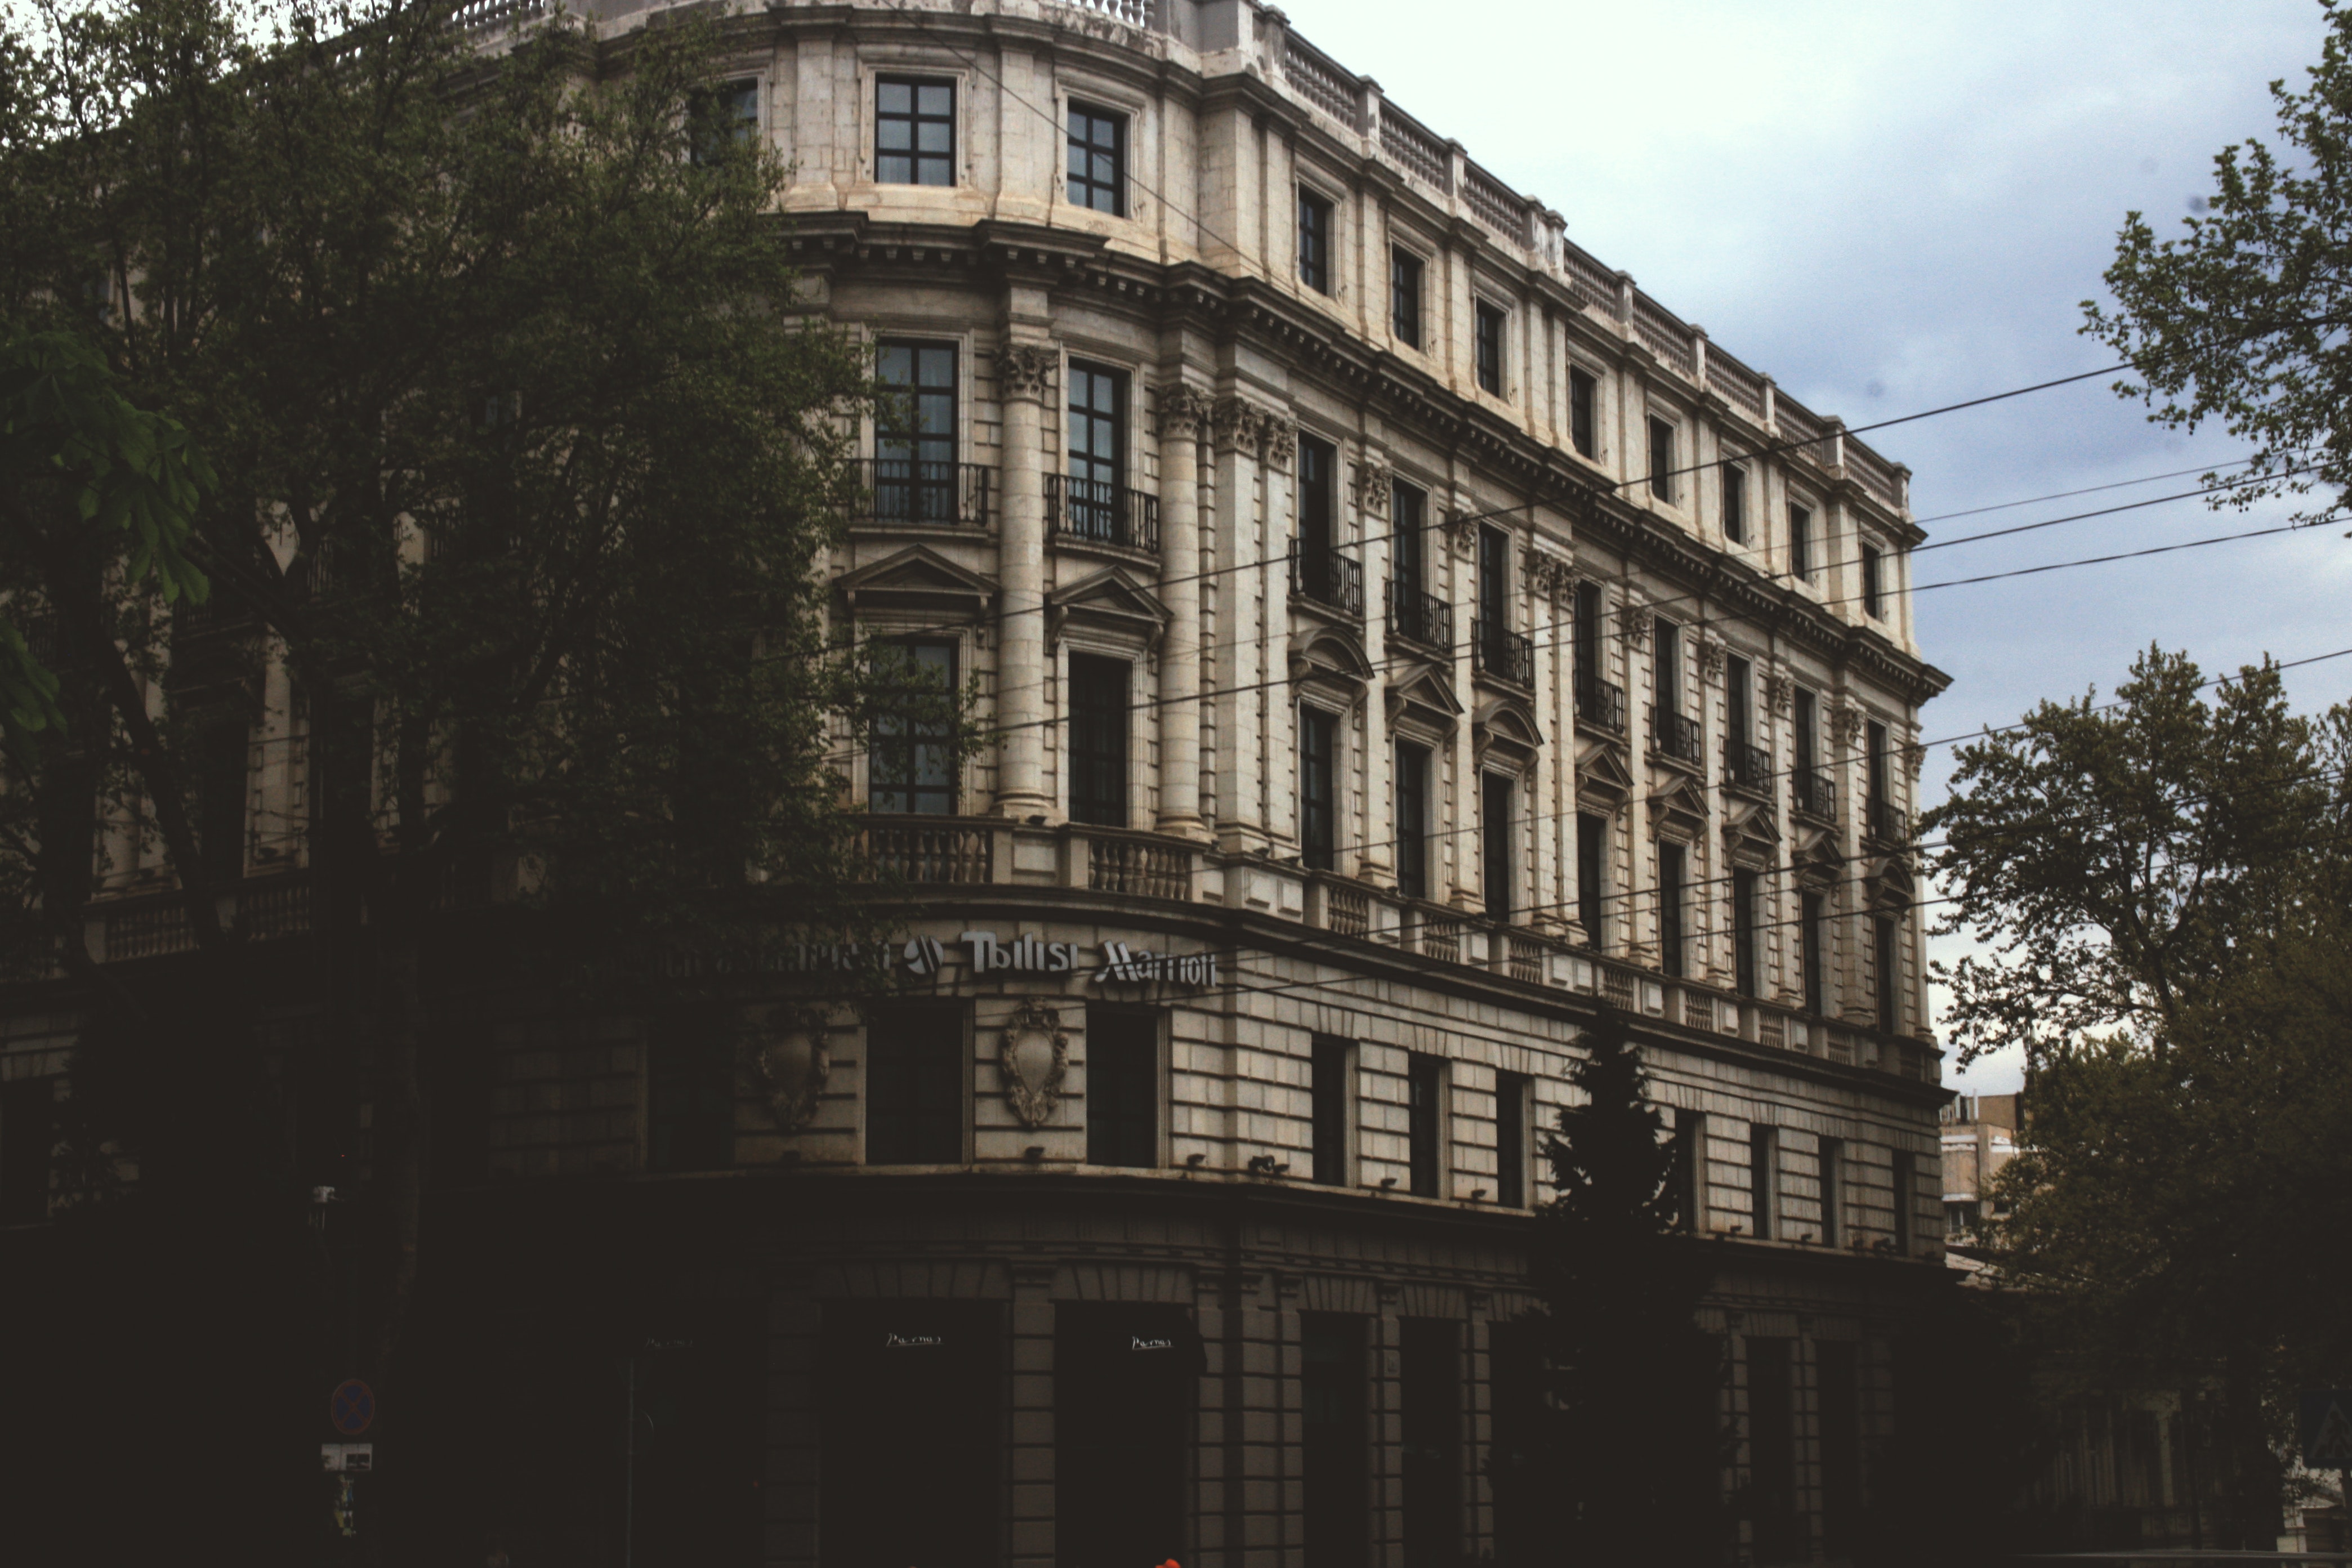
architecture, building, landmark, house, urban area, tree, facade, city, apartment, mansion, neighbourhood, estate, residential area, street, stately home, home, metropolis, window, road, listed building, historic house